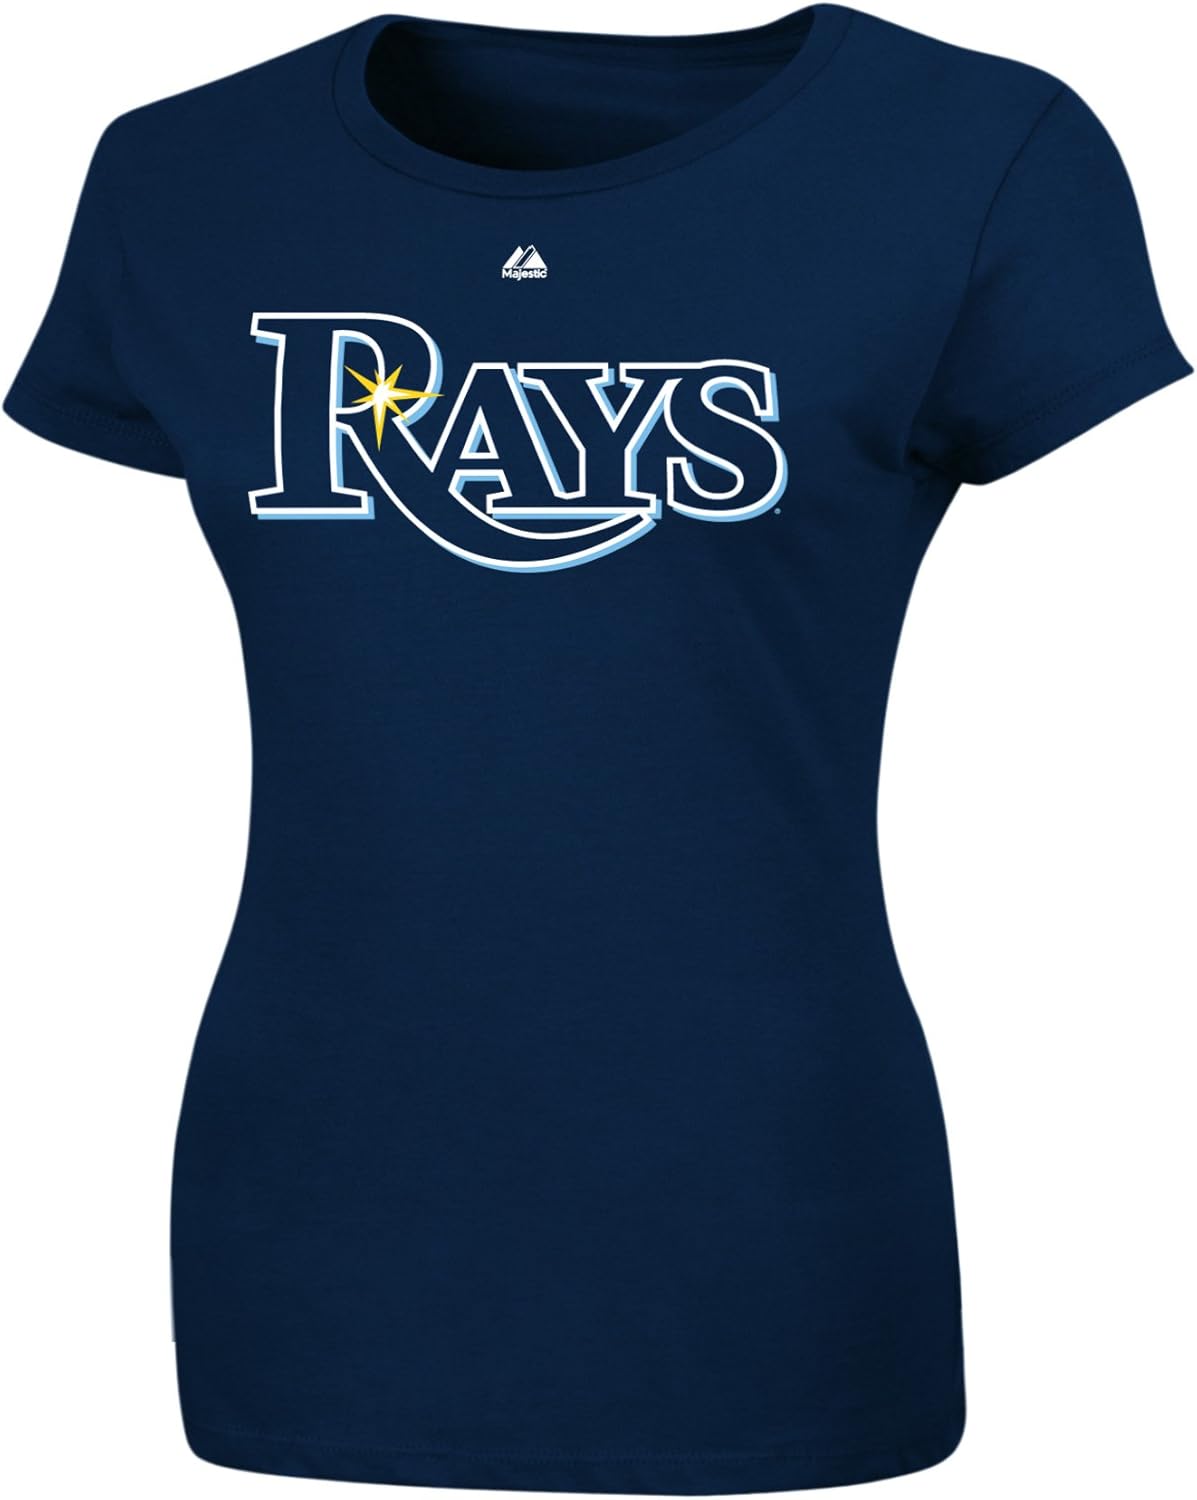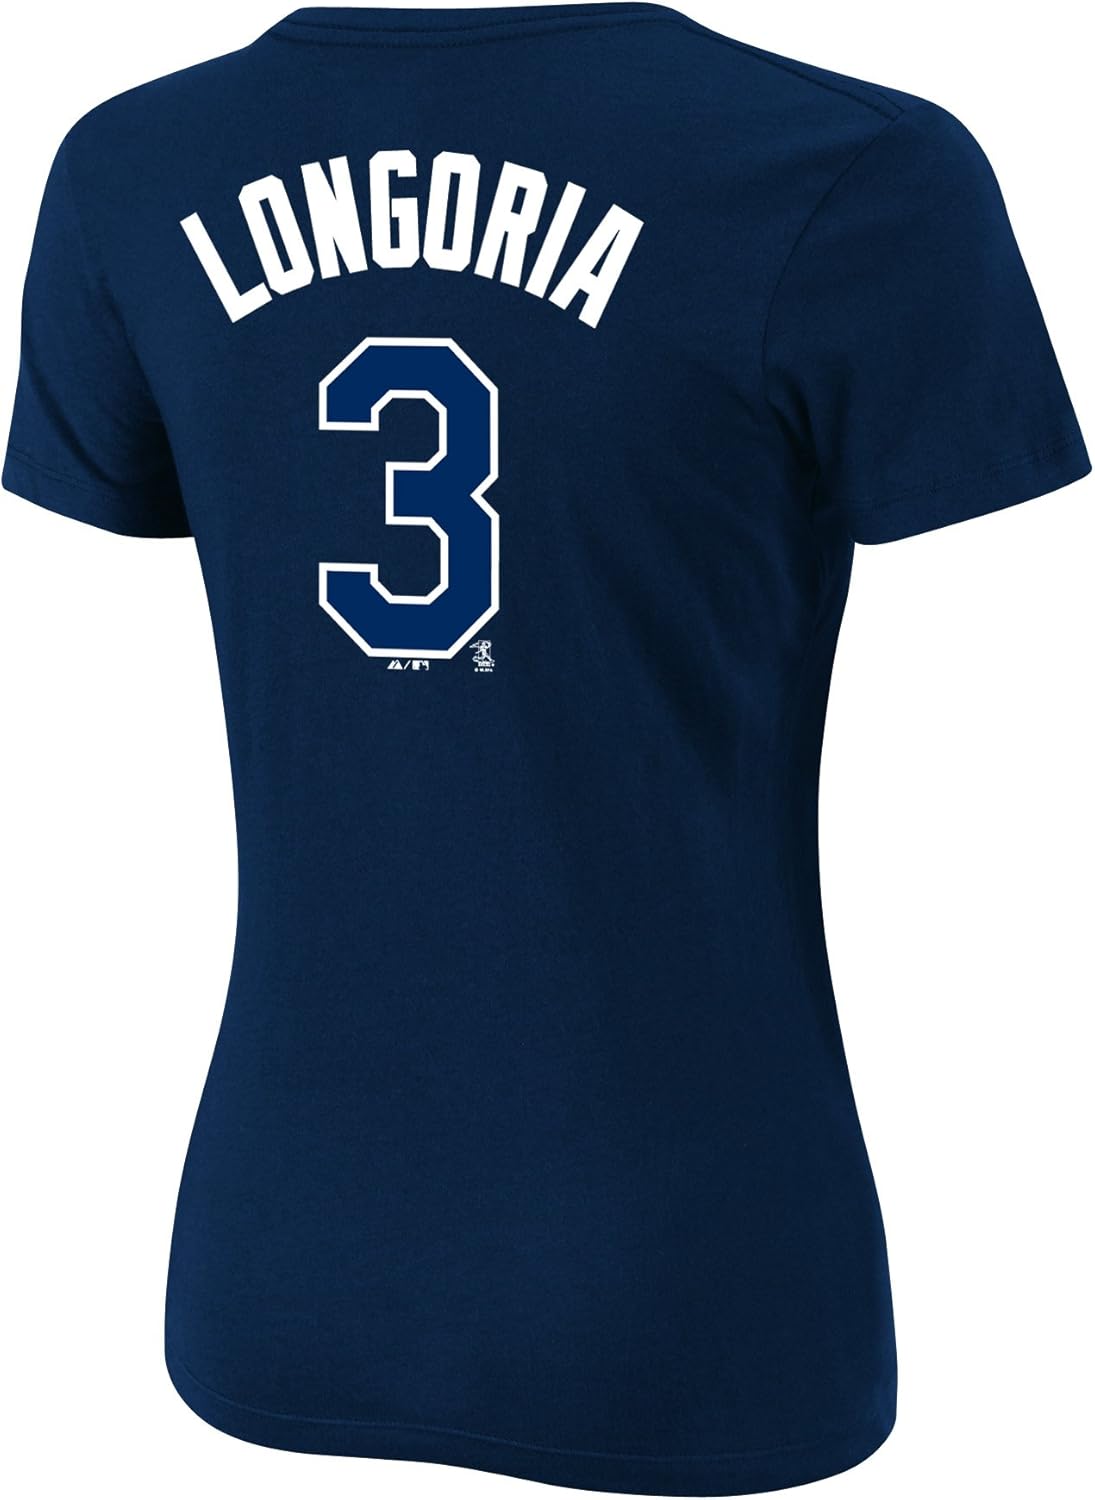
MLB Tampa Bay Rays Evan Longoria Navy Crew Neck Women's T-Shirt Navy
Category: AMAZON FASHION
Every True Major League Baseball Fan Should Cheer For Their Favorite Player While Wearing The Majestic Athletic, Name & Number Tee.
Features: 100% Cotton | 100% Cotton | Screenprinted Decoration Featuring Team Marks On The Front And Player Name & Number On The Back. | Classic Fit, Short Sleeve, Crew Neck Women'S T-Shirt | 100 % Cotton Jersey | Nicaragua